Westerplatte

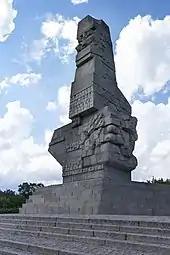
Westerplatte Monument in memory of the Polish defenders

Westerplatte is a peninsula in Gdańsk, Poland, located on the Baltic Sea coast mouth of the Dead Vistula (one of the Vistula delta estuaries), in the Gdańsk harbour channel. From 1926 to 1939, it was the location of a Polish Military Transit Depot (WST), sanctioned within the territory of the Free City of Danzig (now Gdańsk).